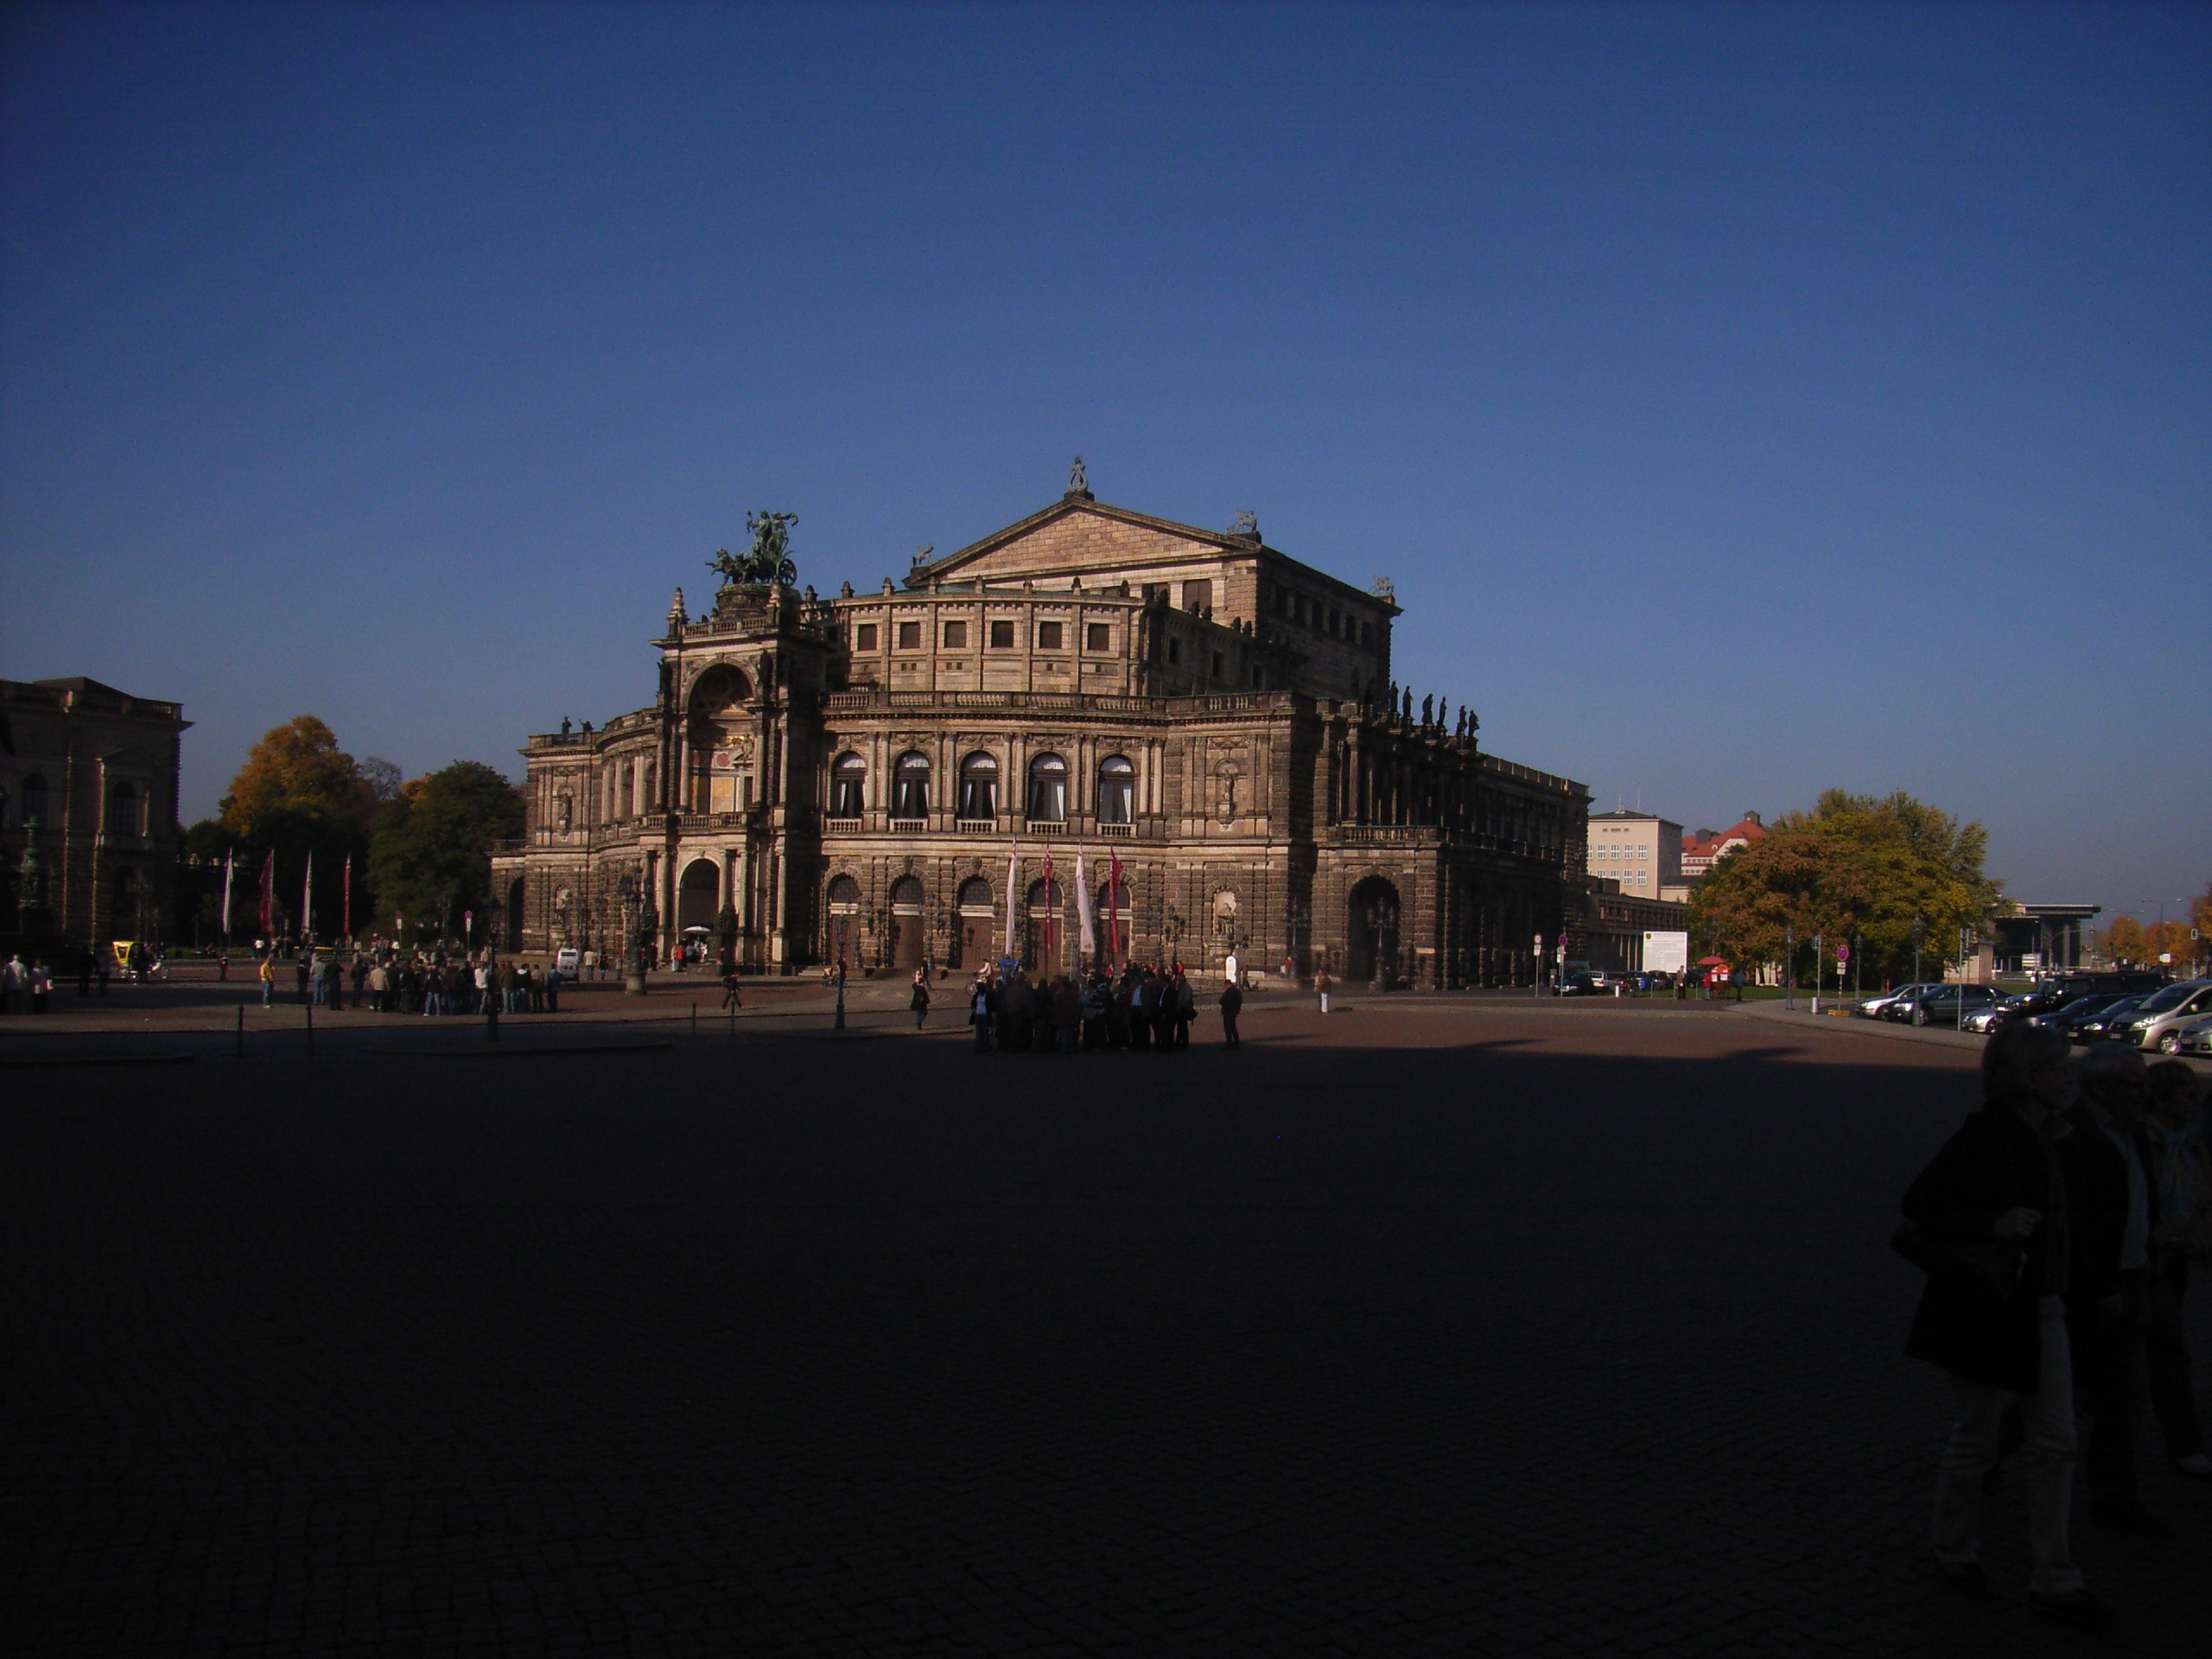
architecture, skyline, night, town, palace, city, cityscape, panorama, downtown, dusk, evening, opera, landmark, tourism, old town, town square, historically, dresden, construction art, semper opera house, human settlement